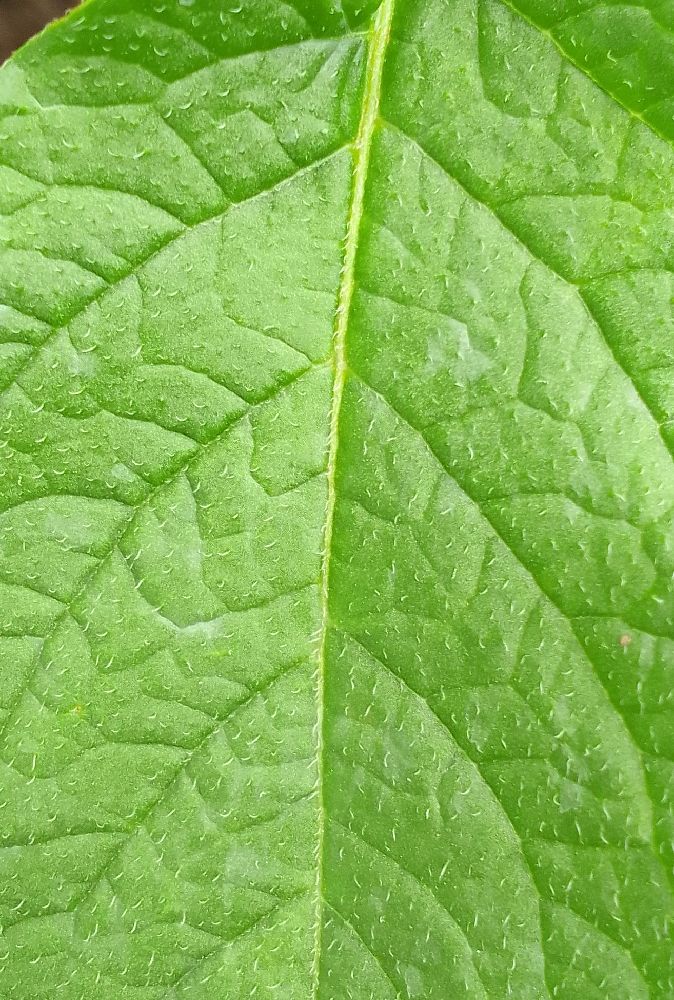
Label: Healthy